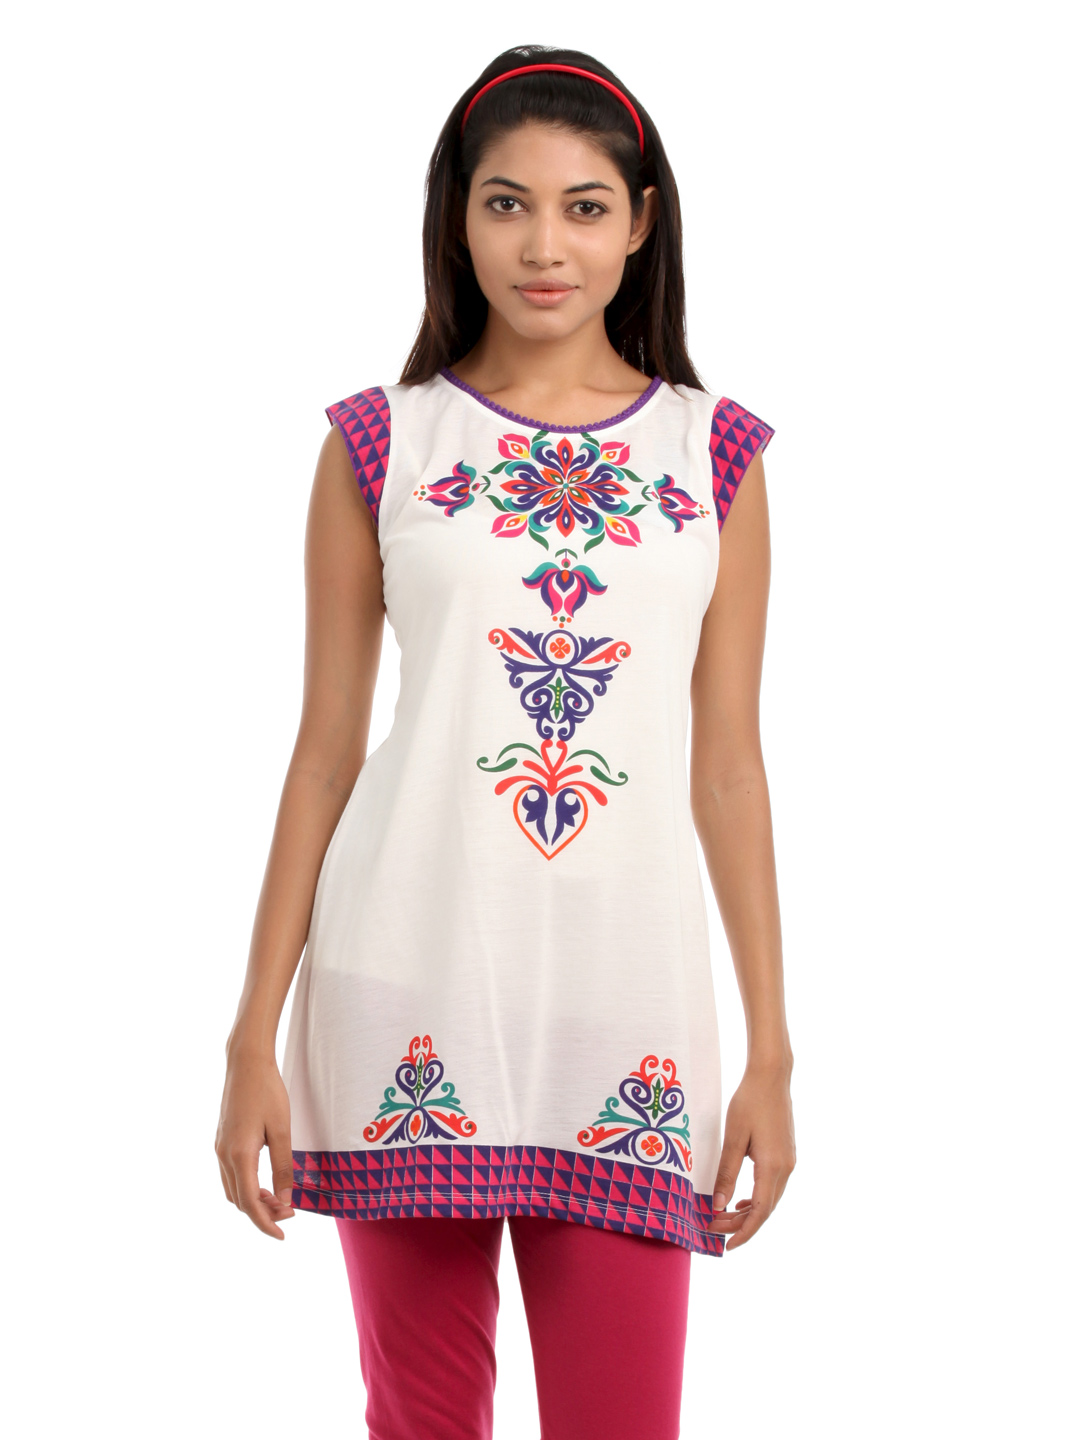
Fusion Beats Women White Printed Tunic
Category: Apparel / Topwear / Tunics
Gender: Women
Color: White
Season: Summer 2012
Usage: Casual